Classical Anatolia

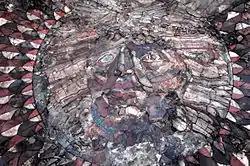
Medusa head mosaic in Cibyra

Mazares was followed by Harpagus (544–530 BC) on his death, and then Oroetus (530–520 BC). Oroetus became the first satrap recorded as demonstrating insubordination with respect to the central power of Persia. When Cambyses (530–522 BC), who succeeded his father Cyrus, died, the Persian Empire was in chaos prior to Darius the Great (522–486 BC) finally securing control. Oroetus defied Darius' orders to assist him, whereupon Bagaeus (520–517 BC) was sent by Darius to arrange his murder.